Francisk Skorina Gomel State University

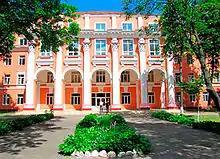

In 1968, the decision was made to found Gomel State University on the basis of the Pedagogical Institute. Order No. 130, issued by the Minister of Higher and Secondary Special Education on 31 March 1969, read: "Gomel State University is to be opened on the basis of V. P. Chkalov Gomel Pedagogical Institute on 1 May 1969. The university is to consist of History and Philology Faculty, Mechanics and Mathematics Faculty, Physics Faculty, Biology and Soil Faculty, Geological Faculty, the Faculty of Economy and the Faculty of Physical Education". V. A. Belyi, a scientist, was appointed the first rector. In 1969/1970 academic year, the university enrolled 4429 students, including 2349 studying at the full-time department and 2080 studying by correspondence. The number of the first university graduates was 913.